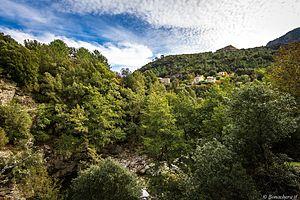
Le hameau de Bura, depuis le pont
Chisa est une commune française située dans la circonscription départementale de la Haute-Corse et le territoire de la collectivité de Corse. Elle appartient à l'ancienne piève de Coasina, dans le Fiumorbo.